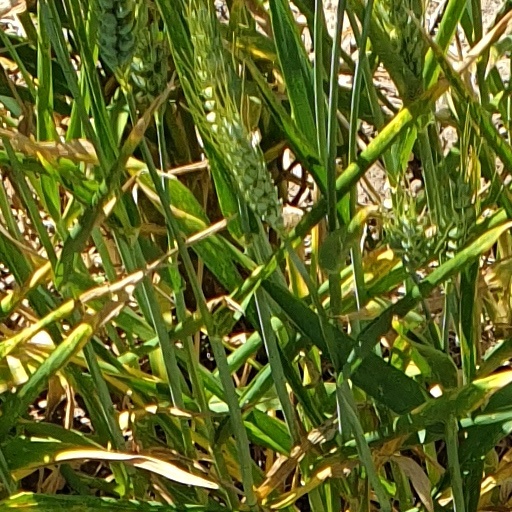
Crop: wheat